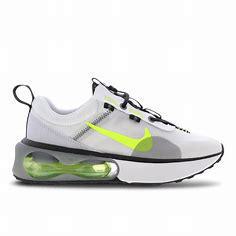
Brand: Nike
Model: Air Max 2021